Brasilia Presidential Act

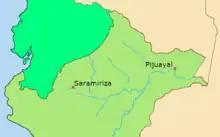
Map highlighting Pijuayal and Saramiriza

As per the treaty, Ecuador would also be granted two 150 ha territories in the Peruvian towns of Pijuayal and Saramiriza for 50 years, where Trade and Navigation Centers (CECONA) would be established in order to provide the country an outlet to the Amazon River. Protests from local tribes have slowed down the process, however.